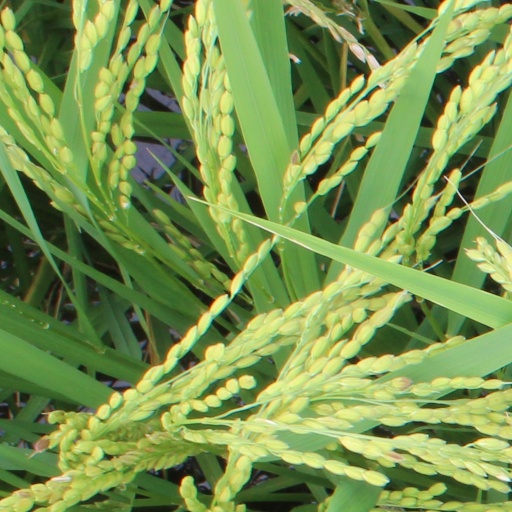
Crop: rice